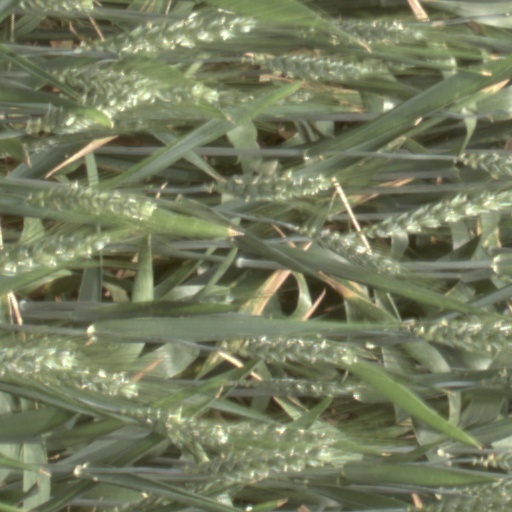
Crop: wheat